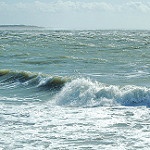
Label: sea